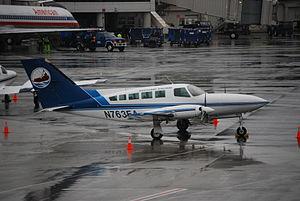
Nantucket Airlines est une compagnie aérienne régionale américaine, en Nouvelle-Angleterre. Elle est associée à sa compagnie-sœur Cape Air depuis février 1994, pour permettre des liaisons plus fréquentes autour du Cape Cod, des îles de Martha's Vineyard et de Nantucket. Elle relie Nantucket au cap Cod, Hyannis.